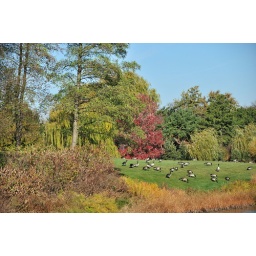
OK, so I'm a sucker for any tree turning red in the autumn.